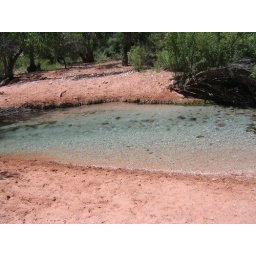
Friday Morning: Another shot of the river, catching the contrasting blue against the red sand a little better.